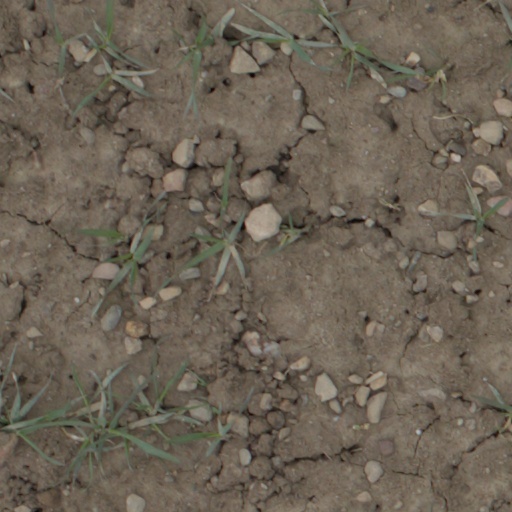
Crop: wheat